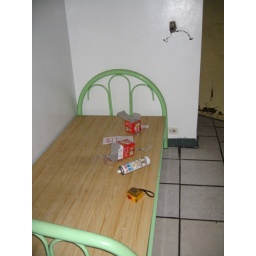
strange old bed by roten wall